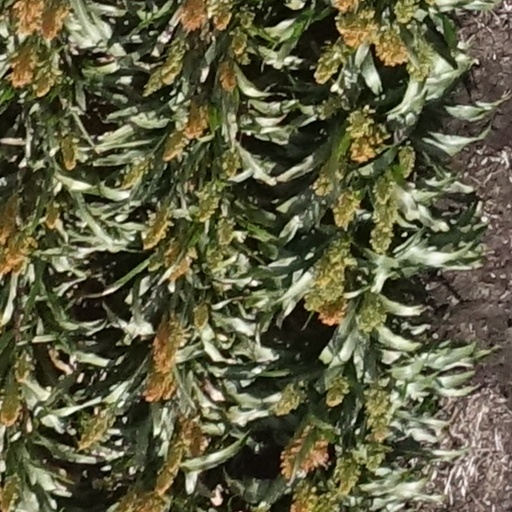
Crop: sorghum